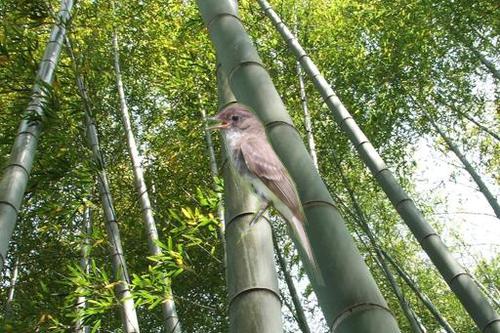
Bird species: Olive_sided_Flycatcher
Bird type: landbird
Background: land